Which point is corresponding to the reference point?
Reference image:
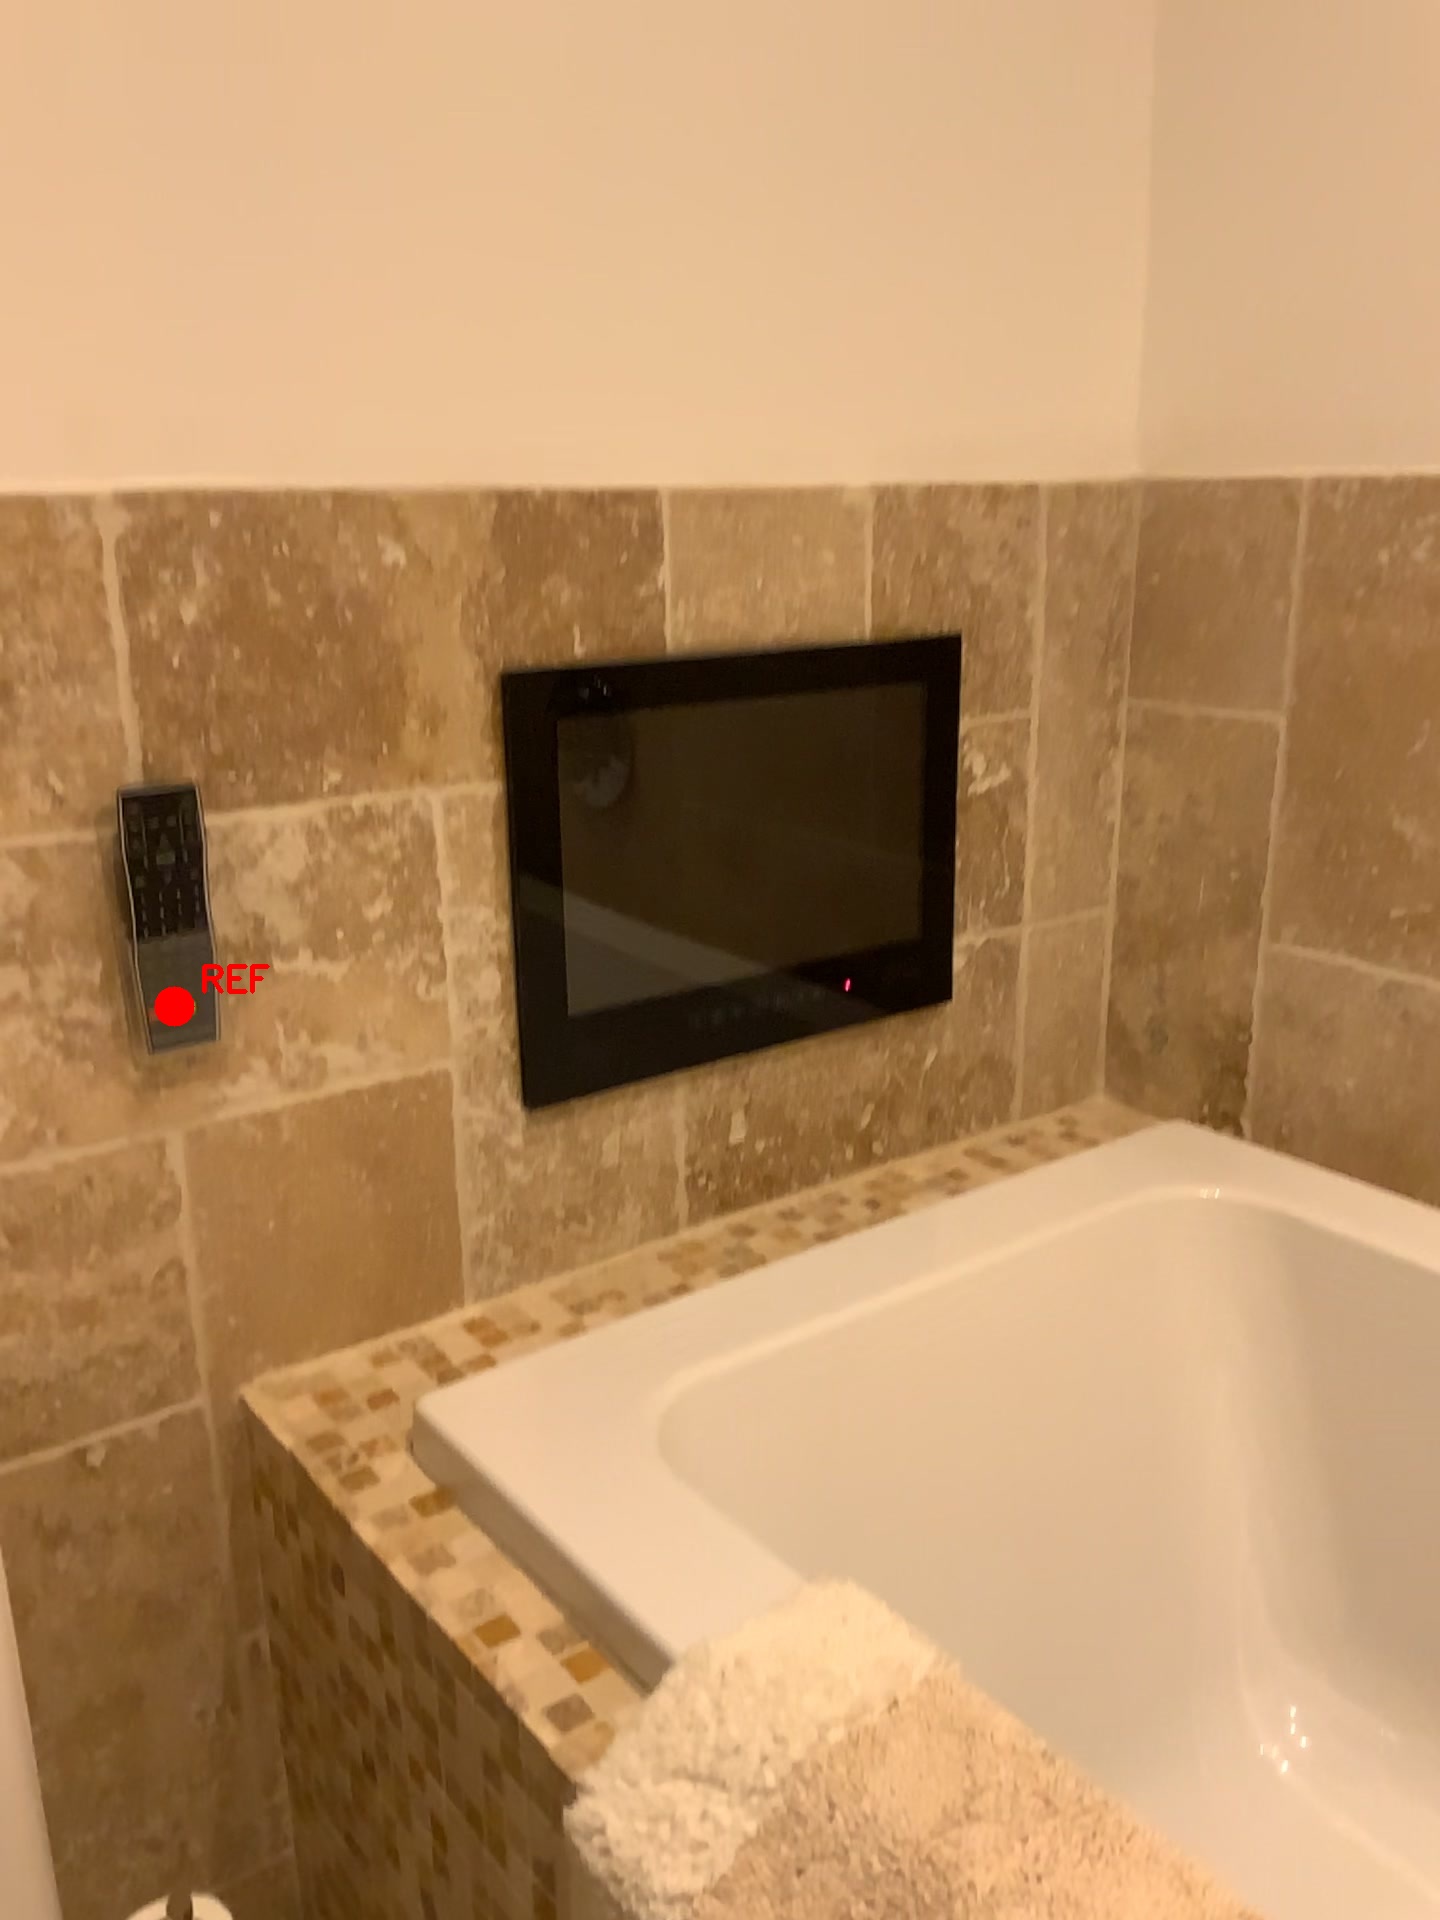
Option image:
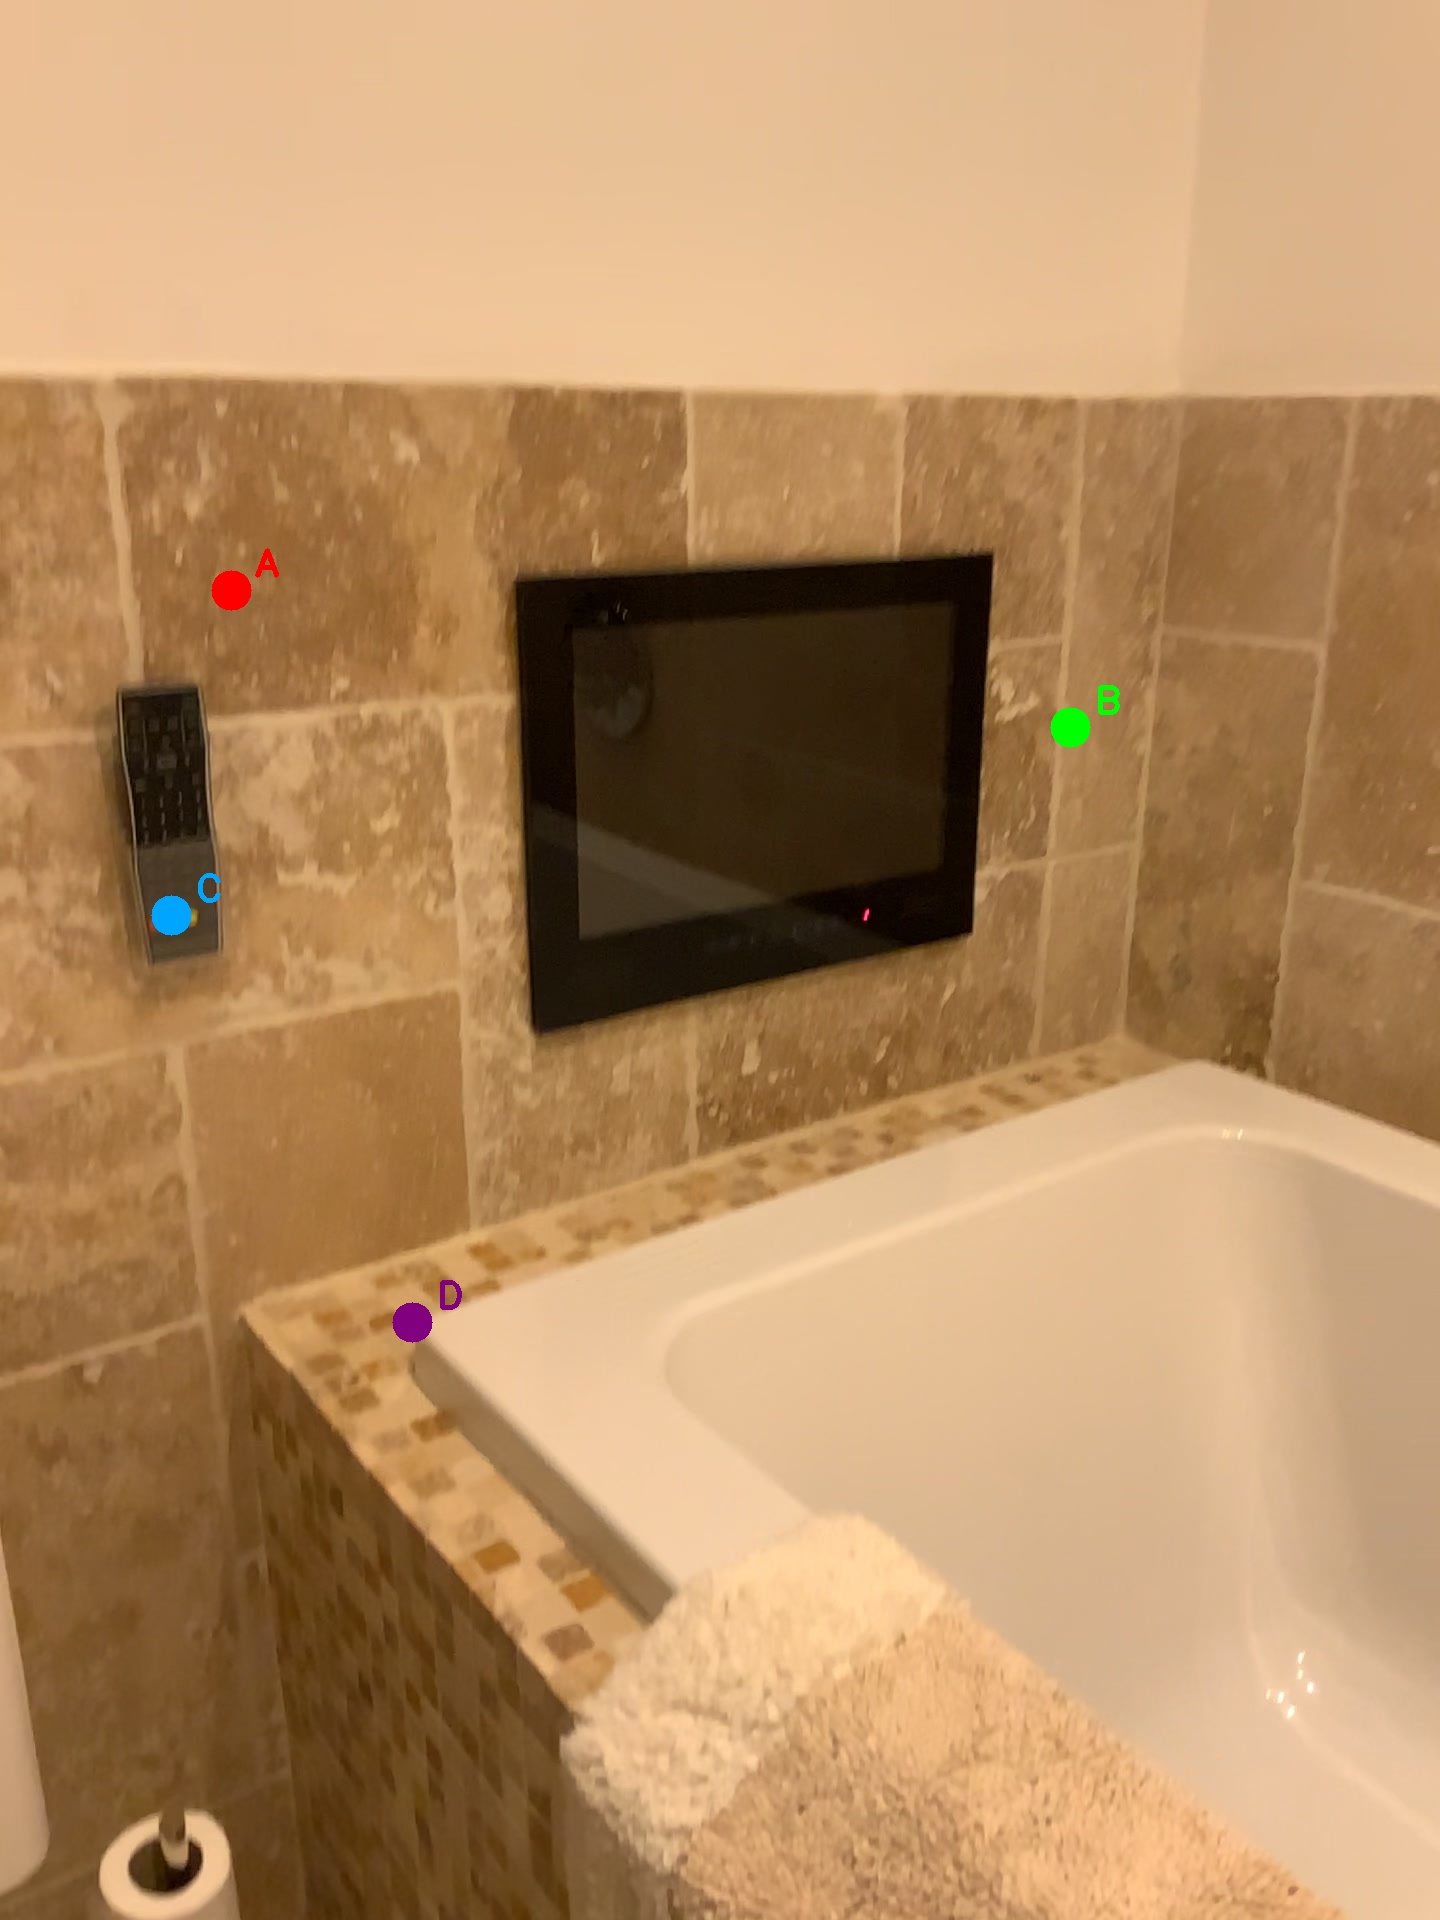
Choices:
Point A
Point B
Point C
Point D
Answer: (C)